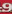
Number: 9